Jean Charles Joseph, Count of Merode, Marquis of Deynze

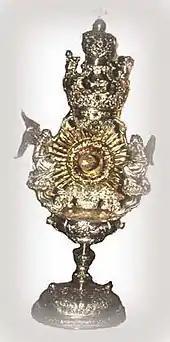
Mérode Monstrance, Saint Martin Church Treasure, Ham-sur-Heure

His ancestry shows a high level of members of his own House of Mérode